Ivanovo, Ruse Province

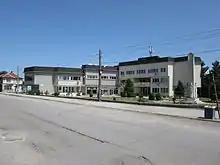
Ivanovo (Ruse Province) Municipality Hall

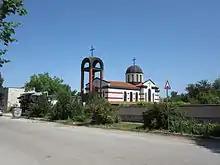
Saint George Church in Ivanovo (Ruse Province)

Ivanovo is located 20 kilometres south of the provincial capital of Rousse, in the eastern Danubian Plain. The village is famous for the Rock-hewn Churches of Ivanovo, a UNESCO World Heritage Site medieval group of monolithic Eastern Orthodox churches, chapels and cave monasteries hewn out of solid rock in the vicinity of Ivanovo. The monastical complex was active from the early 13th to the 17th century.